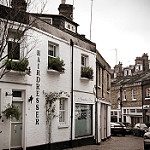
Scene: Outdoor